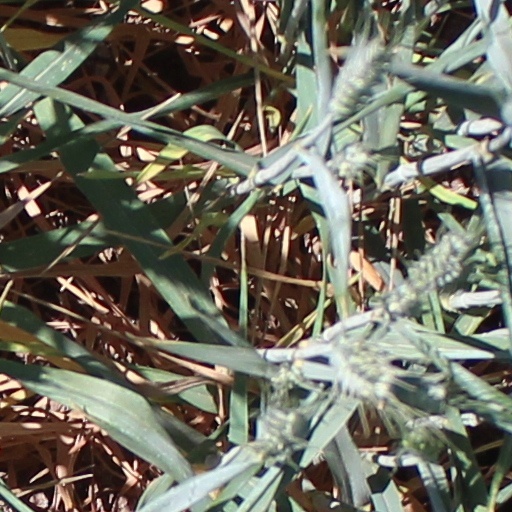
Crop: wheat